Hanuš Schwaiger

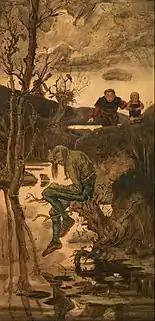
The Water Gnome (1886)

He was the only son of six children born to a German-speaking ironmonger, and was baptized as a Catholic. In 1865, he was enrolled at the local gymnasium, but failed his courses and transferred to the Realschule in České Budějovice, where he met a teacher who encouraged his artistic interests. In 1873, despite this, he followed his father's wishes and entered the Vienna Business School. He soon ignored his studies and spent more time at the local art schools, prompting his parents to bring him home to work in the family business. He was not deterred, however, and devoted his time to painting when his father was absent.